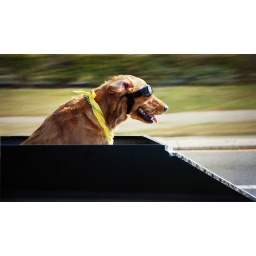
Saw this dog riding in a sidecar of a motorcycle complete with the scarf and goggles ..so cute!